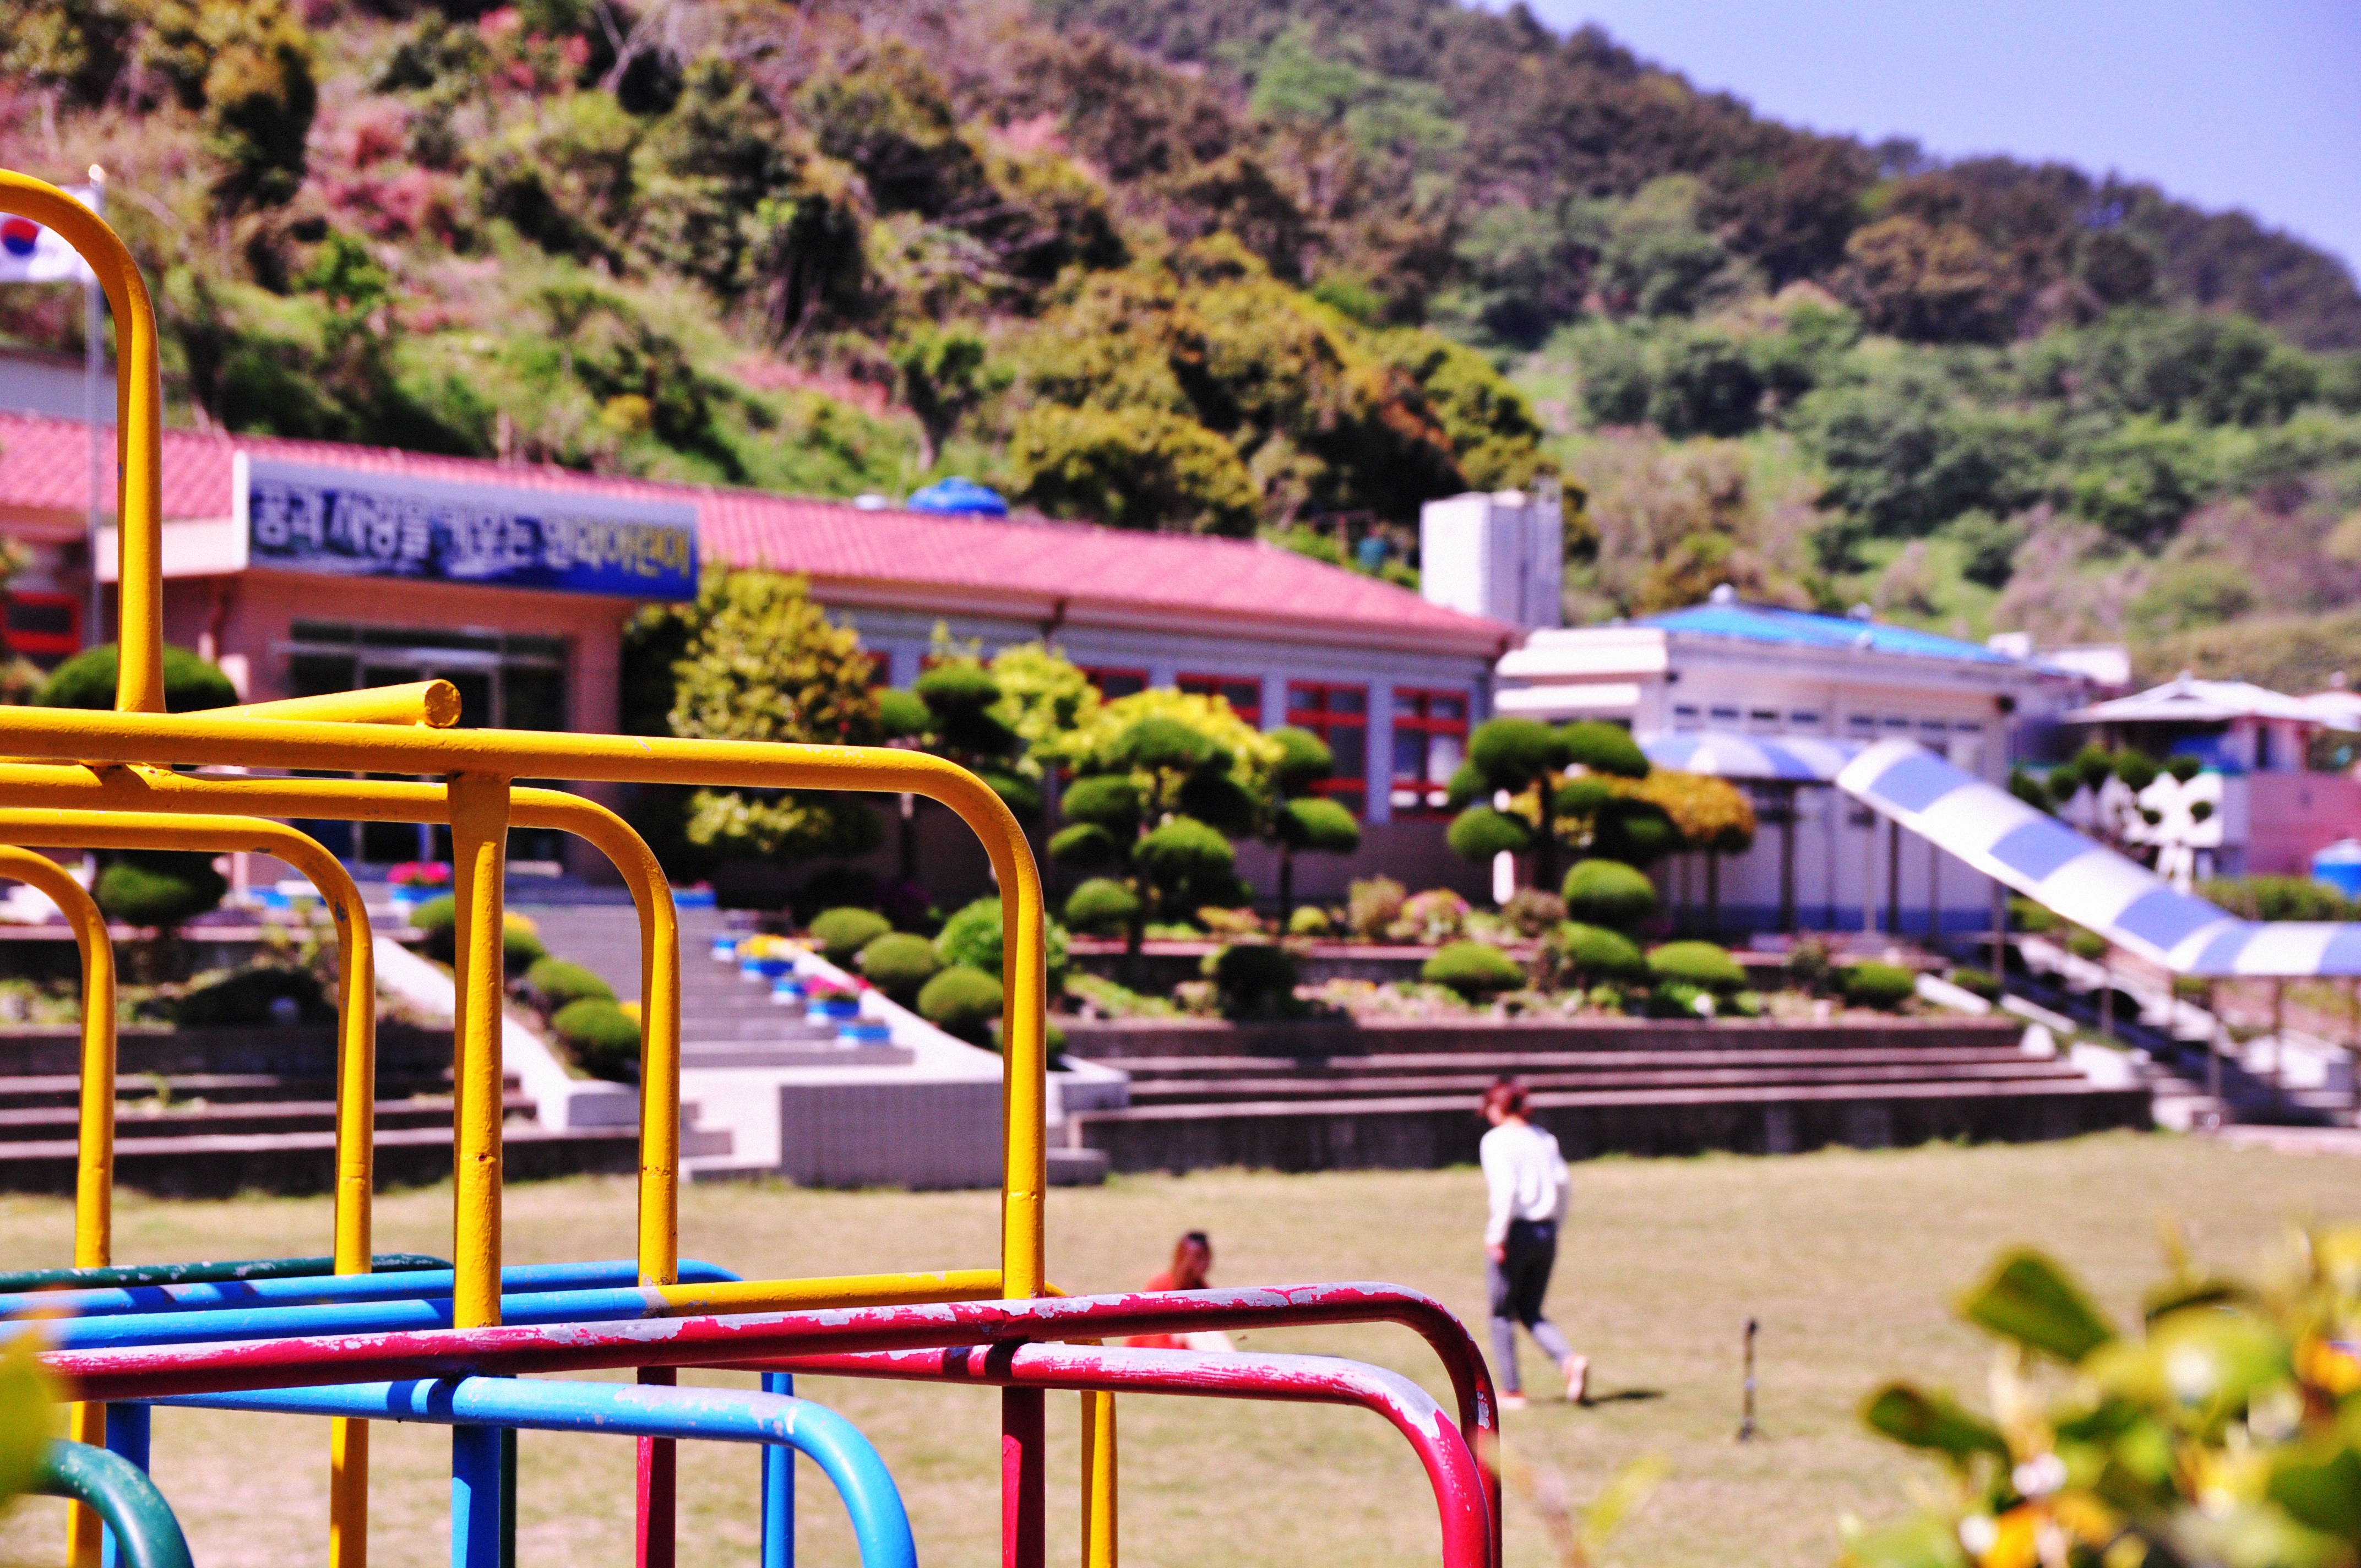
play, city, recreation, amusement park, park, leisure, public space, playground, water park, outdoor recreation, human settlement, outdoor play equipment